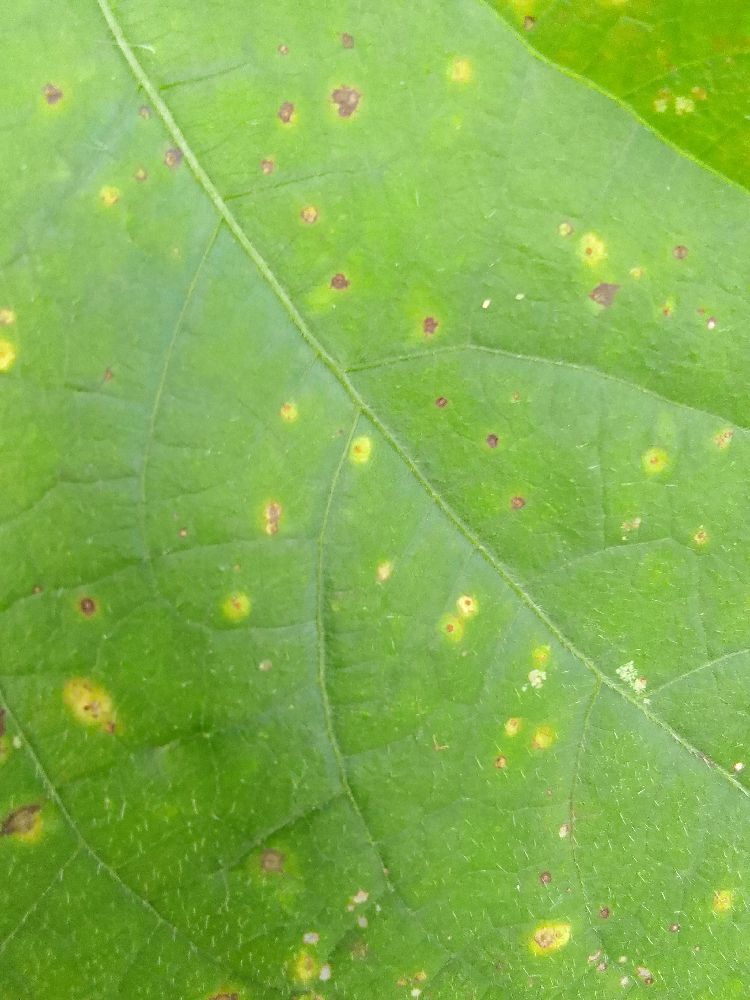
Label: rust